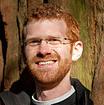
Age: 26